Ada "Bricktop" Smith

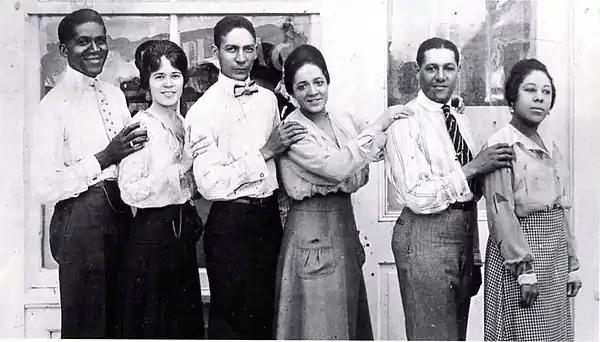
Ada Bricktop Smith (center) circa 1917 with other performers

She began performing when she was very young, and by 16, she was touring with T.O.B.A. (Theatre Owners' Booking Association) and on the Pantages vaudeville circuit. When she was 20, her performance tours brought her to New York City. While at Barron's Exclusive Club, a nightspot in Harlem, she put in a good word for a band called Elmer Snowden's Washingtonians, and the club booked them. One of its members was Duke Ellington.